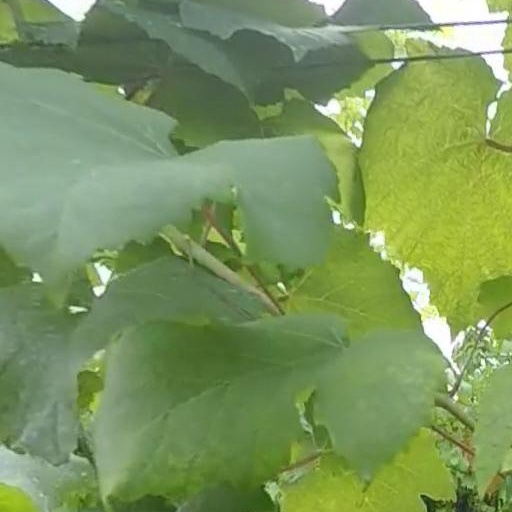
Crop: grape